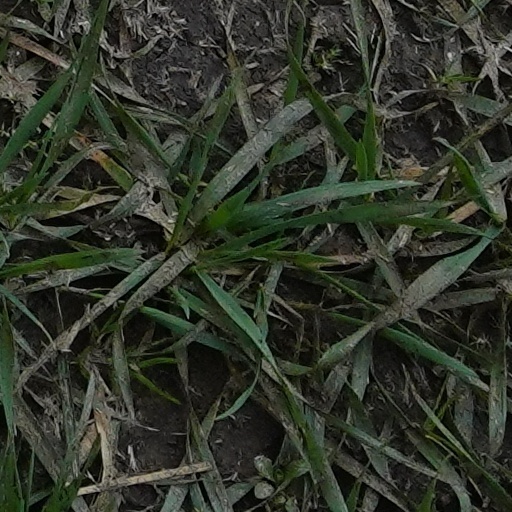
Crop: wheat